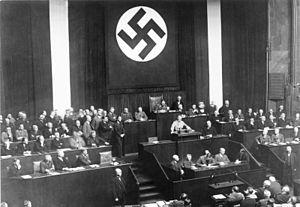
La loi allemande des pleins pouvoirs de 1933, également connue sous le nom de loi d'habilitation ou sous sa dénomination officielle de Gesetz zur Behebung der Not von Volk und Reich vom 24. März 1933, est une loi allemande qui donna à Adolf Hitler le droit de gouverner par décret, c'est-à-dire de prendre des textes à portée législative sans aucune procédure parlementaire.
Le comte Albrecht von Bernstorff est un éminent diplomate allemand ayant résisté au nazisme. Appartenant aux membres les plus importants de la résistance dans le cadre du ministère des Affaires étrangères, il est l'une des principales figures de l'opposition libérale au nazisme.